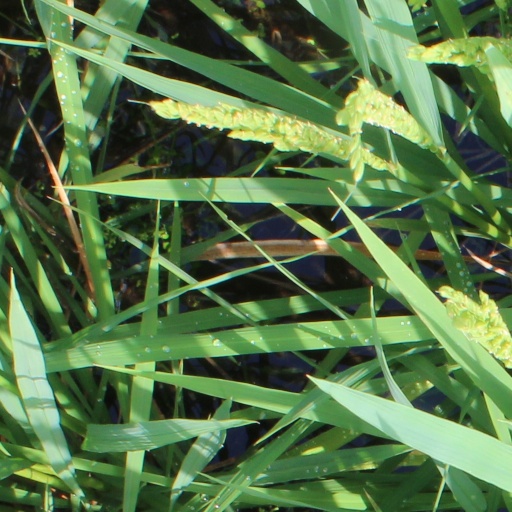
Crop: rice